St. Louis Lambert International Airport

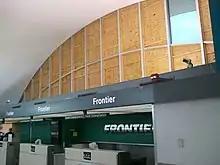
Terminal 1 windows boarded up after the 2011 tornado

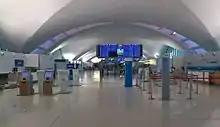
Terminal 1 departures hall in 2017 after renovation

As TWA entered the new millennium, its financial condition deteriorated; it was purchased by American Airlines in April 2001. The last day of operations for TWA was December 1, 2001, including a ceremonial last flight to TWA's original and historic hometown of Kansas City before returning to St. Louis one final time. The following day, TWA was officially absorbed into American Airlines. The plan for Lambert was to become a reliever hub for the existing American hubs at Chicago–O'Hare and Dallas/Fort Worth (DFW). American was looking at something strategic with its new St. Louis hub to potentially offload some of the pressure on O'Hare as well as provide a significant boost to the airline's east/west connectivity.